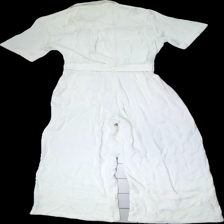
View: back
Type: Top
Category: Ladies
Brand: H&M
Colors: White
Material: 57% poly, 43% cott
Cut: Regular
Size: 34
Season: All
Price range: 100-150
Recommended usage: Reuse
Description: Cream colored women's overall from H&M, size 34. New.